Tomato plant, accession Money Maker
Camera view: bottom (45 deg); turntable rotation: 150 degrees
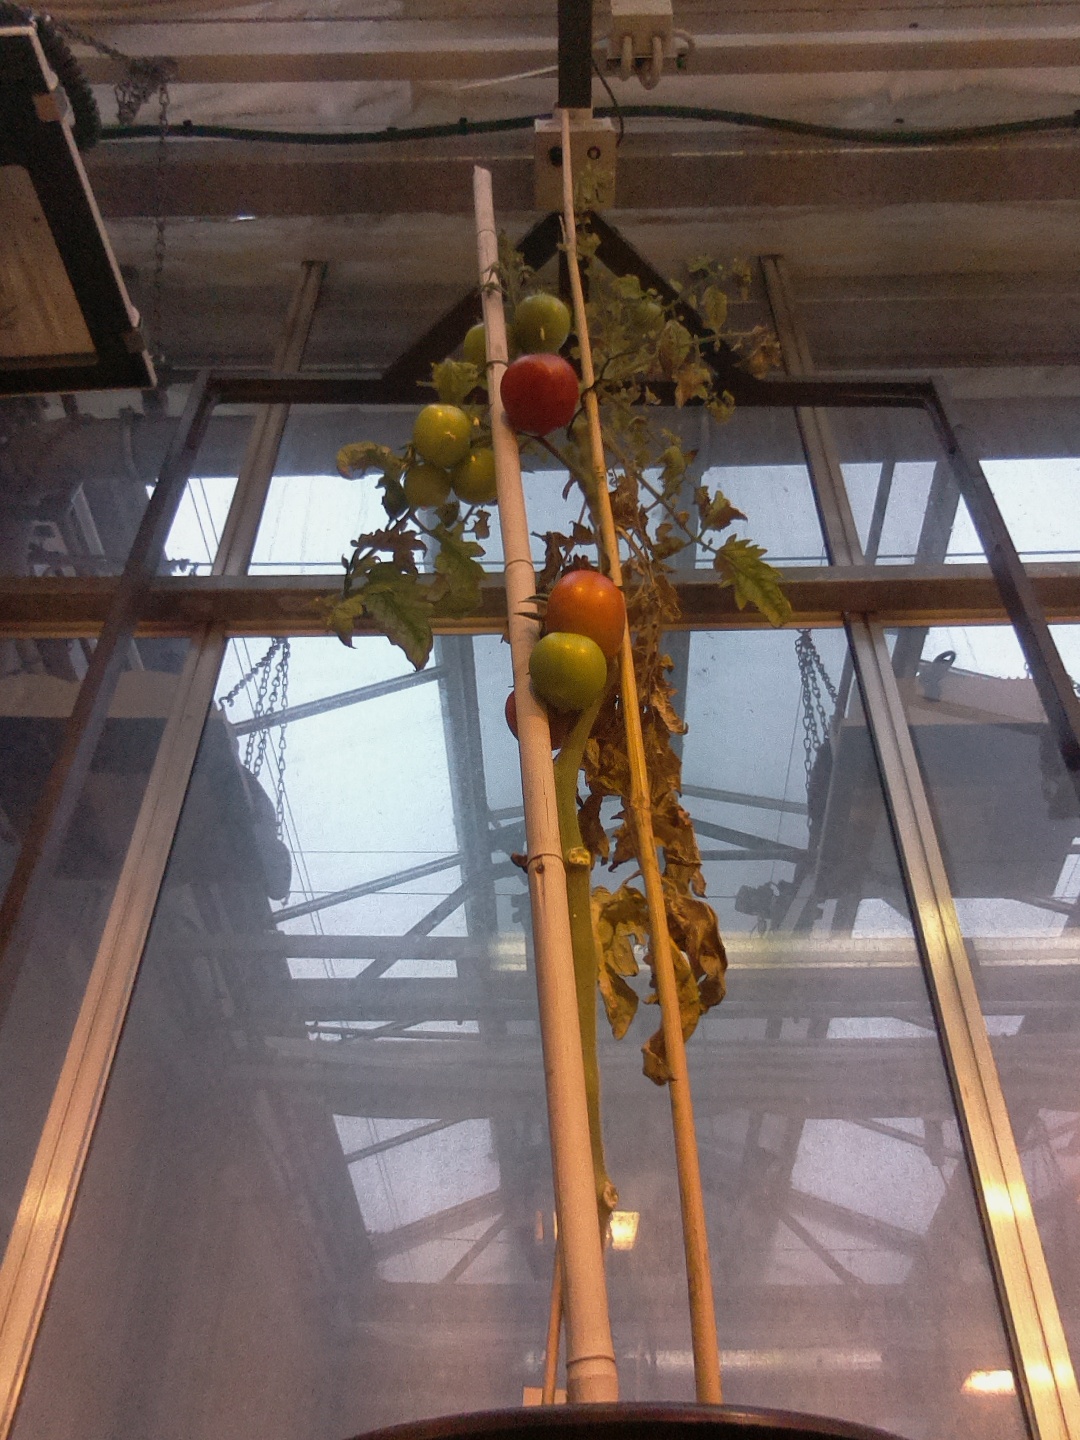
BBCH growth stage 83: 30%-40% of fruits show typical fully ripe color